Mosaic ceiling of the Florence Baptistery

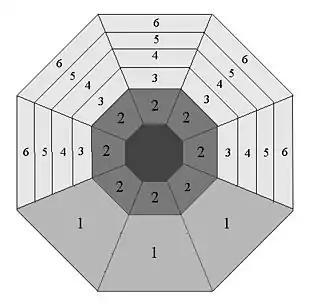
Diagram of the layout of the dome mosaics

The double arch over the altar is decorated with busts of Christ, the Virgin Mary, the apostles and prophets, divided into compartments and decorated with leaves, possibly later work from the end of the 13th century. On the rectangular apse is a frieze with cherubim and seraphim between clipei, over which are the vault mosaics by Brother Jacopo, which show some connection with those in San Marco Basilica in Venice.